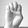
ASL letter: E